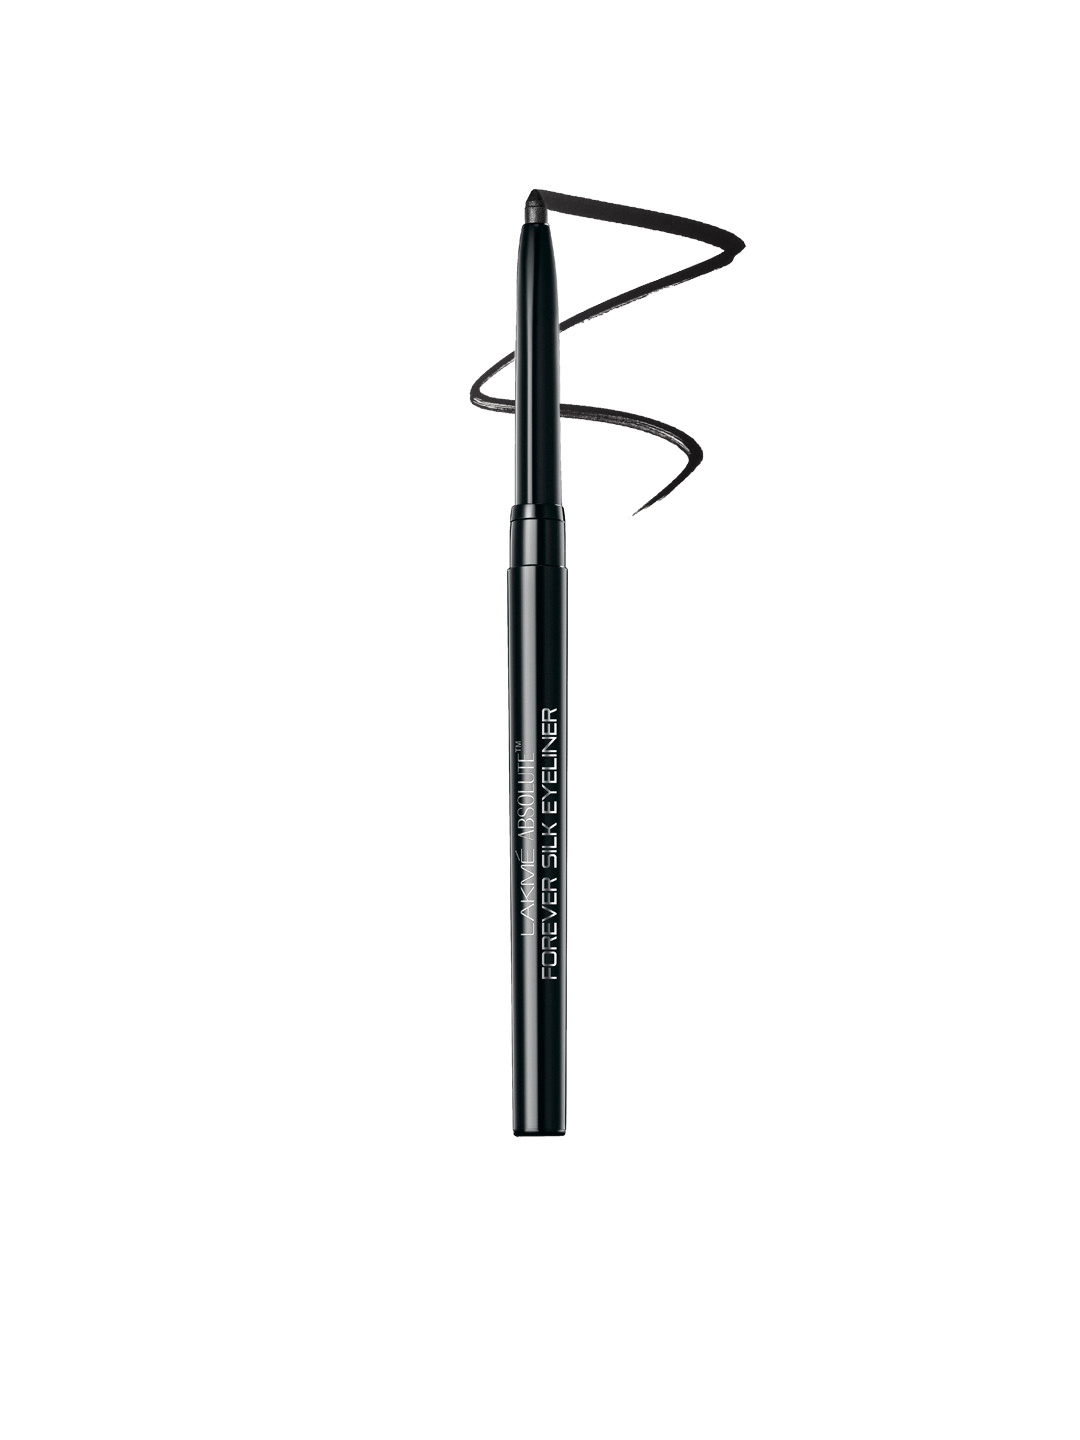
Lakme Absolute Forever Silk Blacklast Eye Liner
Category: Personal Care / Makeup / Kajal and Eyeliner
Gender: Women
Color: Black
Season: Summer 2019
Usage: Casual